Lurline (opera)

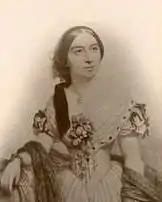
Louisa Pyne, the first Lurline

In his underwater grotto, King Rhineberg laments the absence of his daughter, Lurline, and berates the gnomes for allowing the beautiful nymph to wander in the upper world. Lurline returns playing her harp and sings of having fallen in love with Count Rudolph whom she had seen sailing on the river. Meanwhile, Count Rudolph, an extravagant young man, is hoping to improve his fortunes by marrying Ghiva, the daughter of Baron Truenfels. Unbeknownst to the young Count, Ghiva and her father are not at all wealthy and are hoping to improve their fortunes by her marriage to the Count. When Ghiva discovers their mutual poverty, she calls off the engagement. The count returns to his life of revelry to drown his sorrows. During one of these revelries in his half-ruined castle, Lurline appears and places a ring on his finger. Rudolph immediately falls in love with her. When she leaves, he follows her to the river and sets out in his boat to find her. A large storm arises, King Rhineberg and the water spirits cause the boat to disappear into a whirlpool.